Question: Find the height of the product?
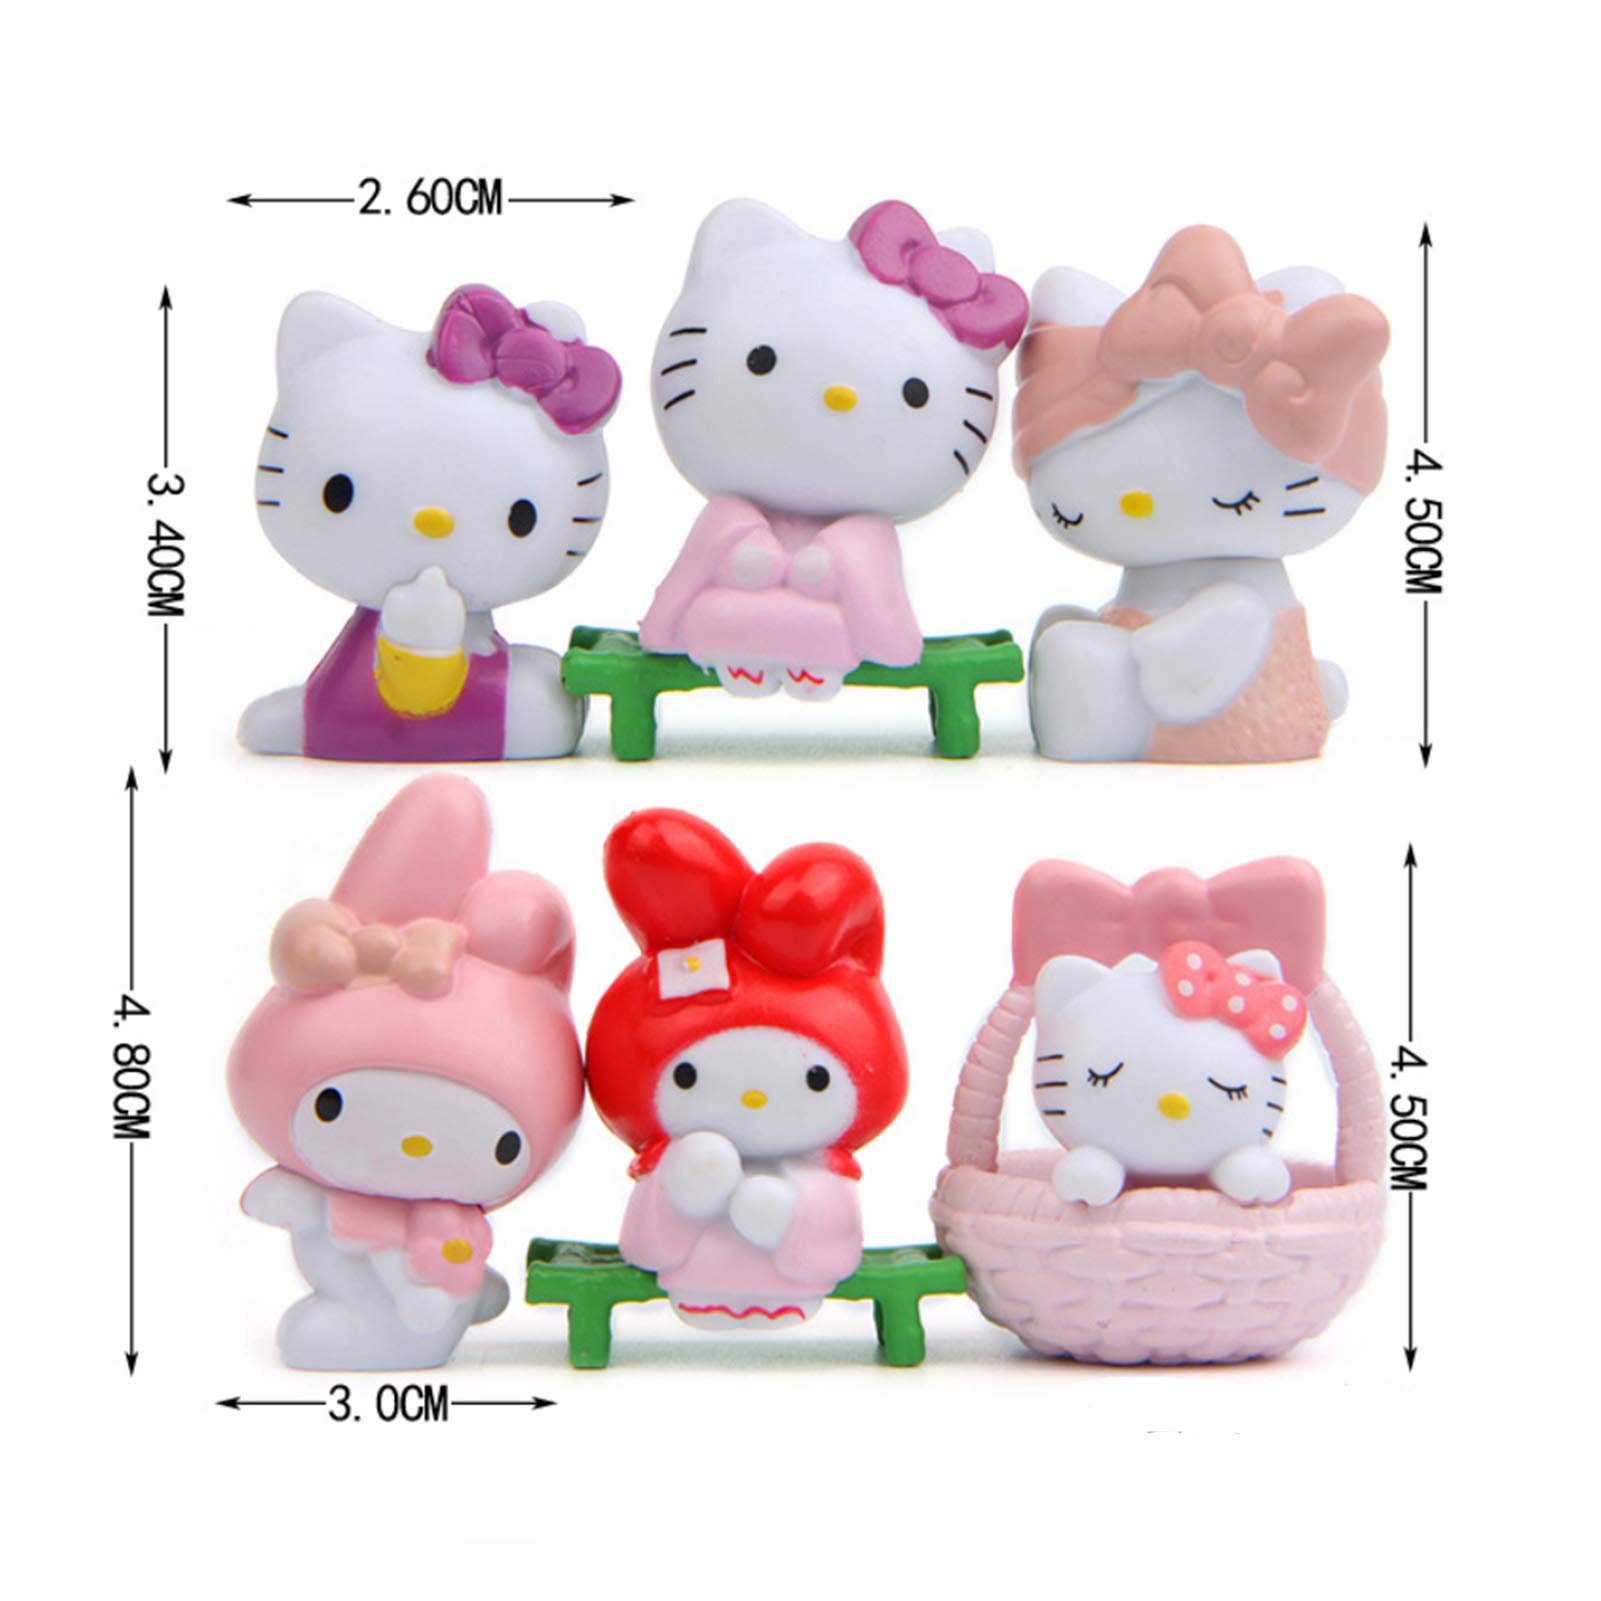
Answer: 50.0 centimetre